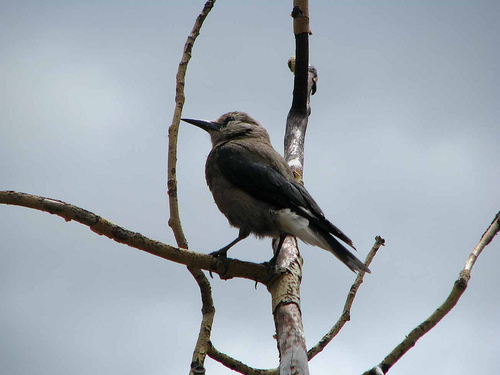
the bird has sharp pointed beak, with gray throat and belly, and black wingbars.
blackish gray bird with a black sharp pointy bil, black eyes and feet.
this small bird with black wings, has a brown head, nape, and belly, a long pointed beak, and white feathers underneath its tail.
regular sized bird with a small head and average beak, colors are gray and black
this is a gray bird with a black wing and a long and pointy bill.
a small gray bird having a lighter belly and side, white undertail coverts, black wings and a long black beak.
this bird has wings that are black and has a black bill
this bird is grey with black and has a long, pointy beak.
this bird has a black crown as well as a black rump
this bird has a sharp, pointed bill, black tarsus and feet, and dark brown plumage on its body.
Species: Clark Nutcracker